Minotaur

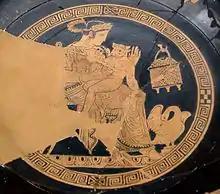
Pasiphaë and baby Minotaur, Attic red-figure kylix found at Etruscan Vulci. Italy. Currently at the Cabinet des Médailles, Paris

After ascending the throne of the island of Crete, Minos competed with his brothers as ruler. Minos prayed to the sea god Poseidon to send him a snow-white bull as a sign of the god's favor. Minos was to sacrifice the bull to honor Poseidon, but owing to the bull's beauty he decided instead to keep him. Minos believed that the god would accept a substitute sacrifice. To punish Minos, Poseidon arranged with Aphrodite for Minos's wife, Pasiphaë, to fall in love with the bull. Pasiphaë had the master craftsman, Daedalus, fashion for her a hollow wooden cow, into which she climbed to let the bull mate with her. She then fell pregnant and bore Asterius, the Minotaur, making him a grandchild of Helios. Pasiphaë nursed the Minotaur but he grew in size and became ferocious. As the unnatural offspring of a woman and a beast, the Minotaur had no natural source of nourishment and thus devoured humans for sustenance. Minos, following advice from the oracle at Delphi, had Daedalus construct a gigantic Labyrinth to hold the Minotaur. Its location was near Minos's palace in Knossos.